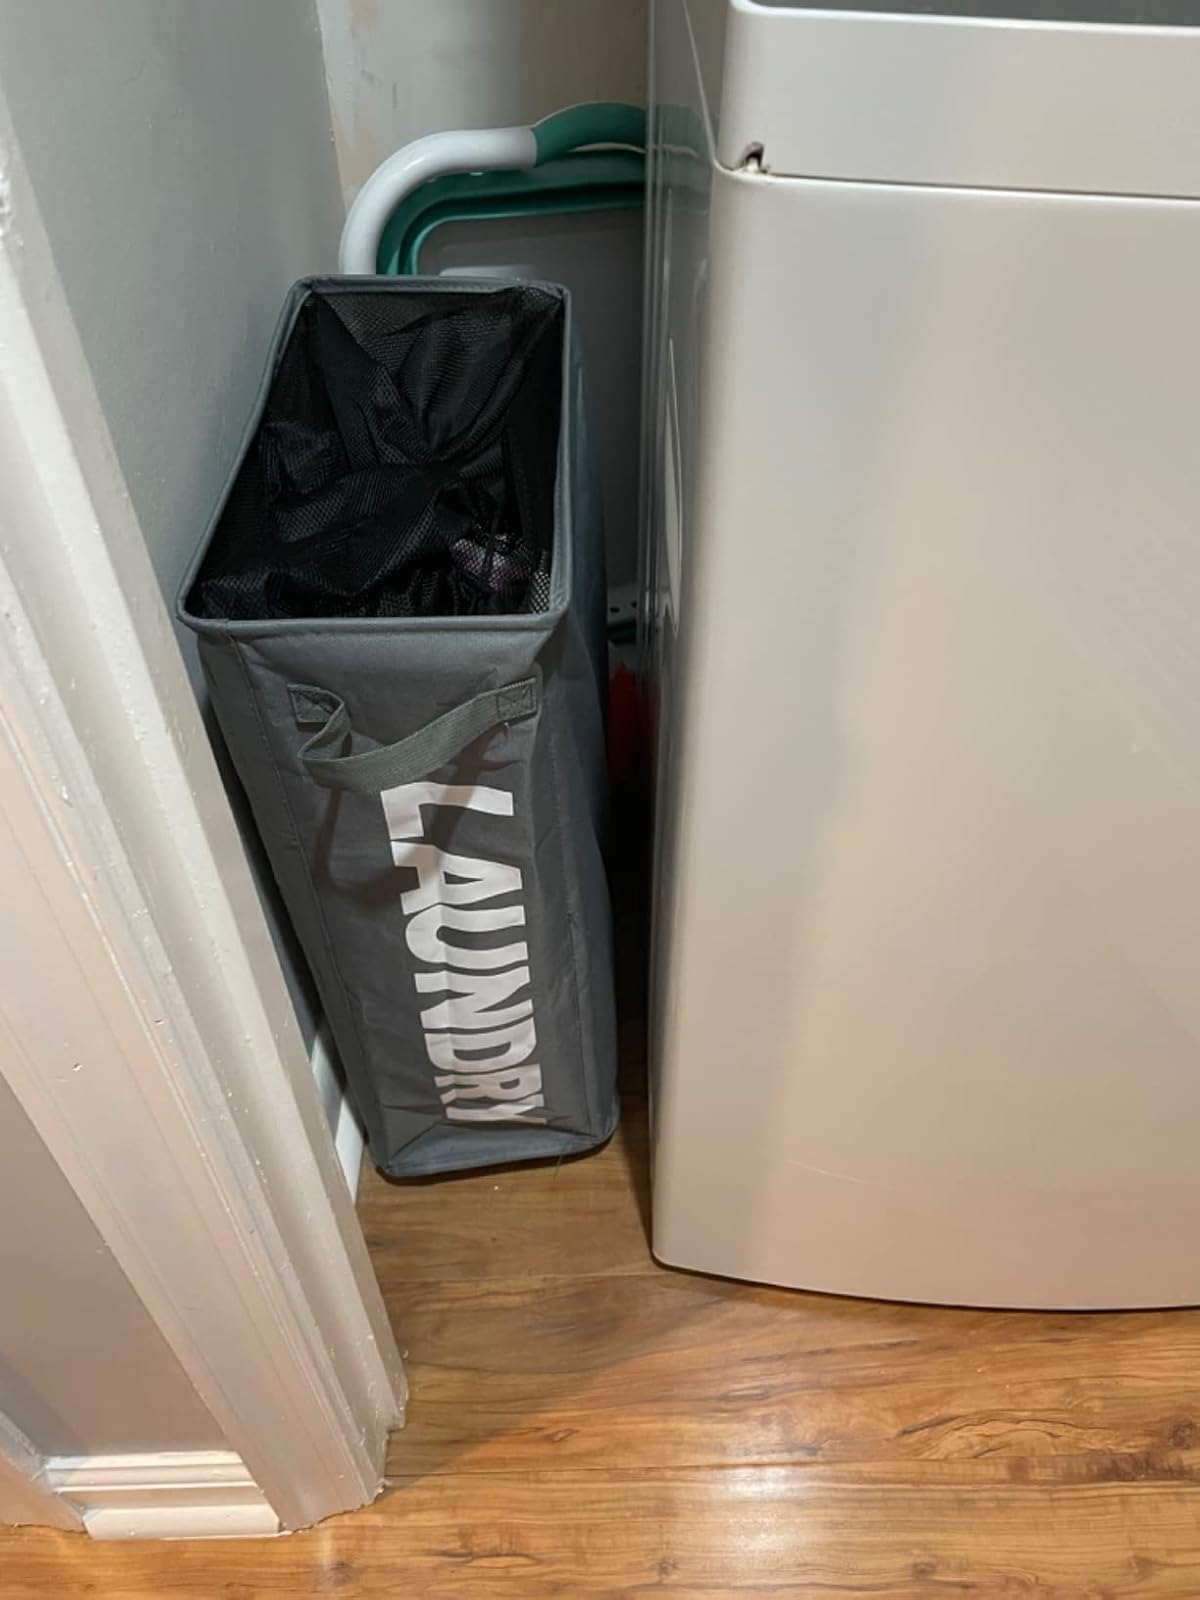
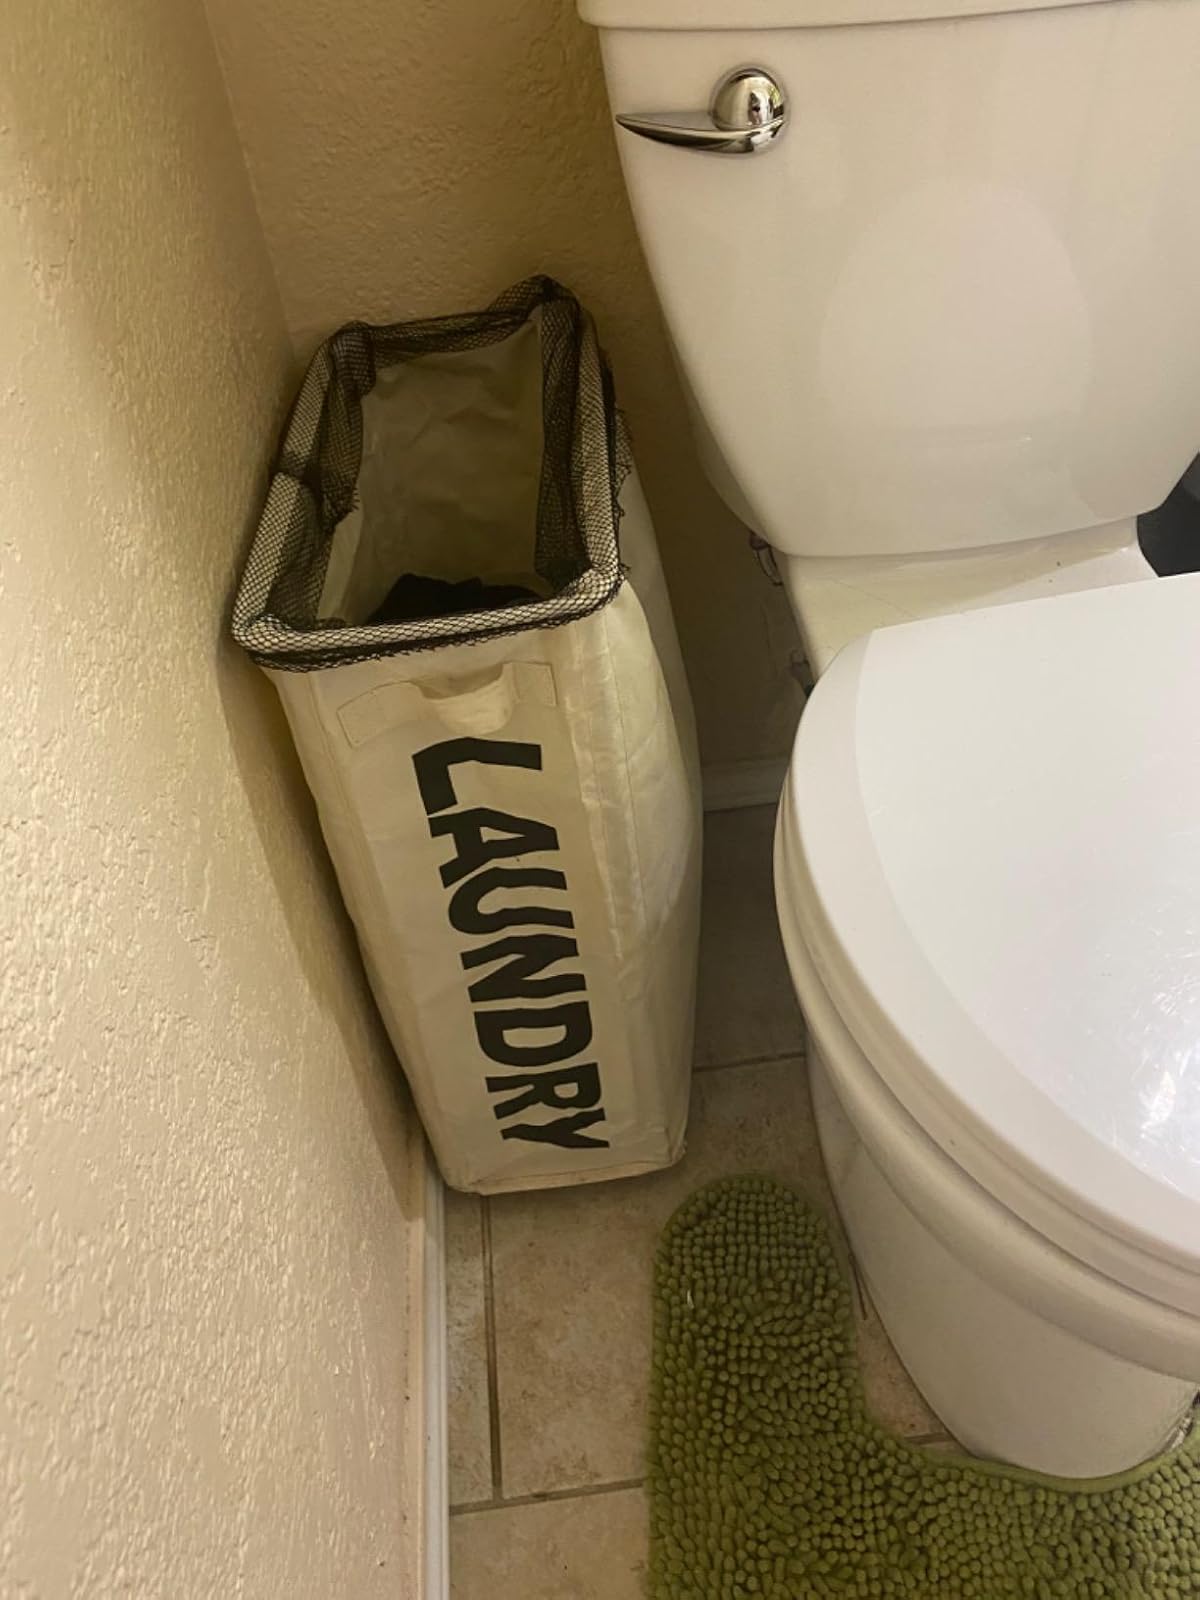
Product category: items_hamper
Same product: no